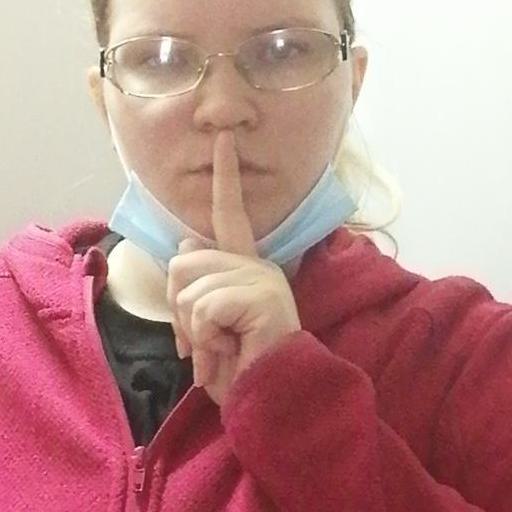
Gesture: mute